Lagos

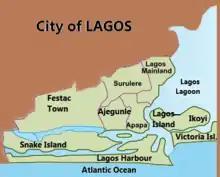
Map of Lagos's initial city boundaries, showing its contemporary districts. This definition is rarely used in the present day; the expanded metropolitan area is now a more accepted definition of Lagos.

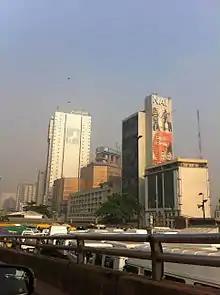
Lagos Marina

The city of Lagos has the tallest skyline in Nigeria. The architectural styles in Lagos are diverse and range from tropical and vernacular to colonial European and ultramodern buildings or a mixture. Brazilian style architecture brought by the creoles is evident in buildings such as Water House and Shitta Bey Mosque. Skyscrapers and most high rise buildings are centered on the islands, while the mainland has some high rise buildings. In recent years, the Lagos State government has renovated existing parks and green areas, with a long-term goal of expansion. Many good quality buildings are interspersed across the city.